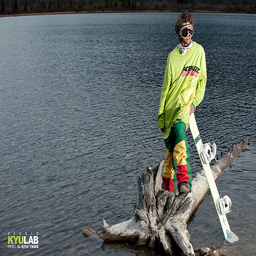
A man standing on top of a log in a river.
A person in a yellow shirt is standing on a long holding a water ski.
A young person standing on top of a trunk.
Snowboarder posing for photo while standing on log at lake.
A person standing on a log in water holding a board.